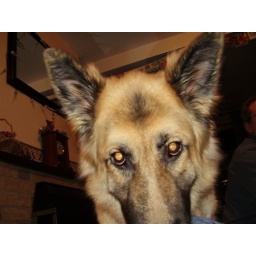
Sweet Natured dog for sale. Or I will give it away to good home. Or any home in fact